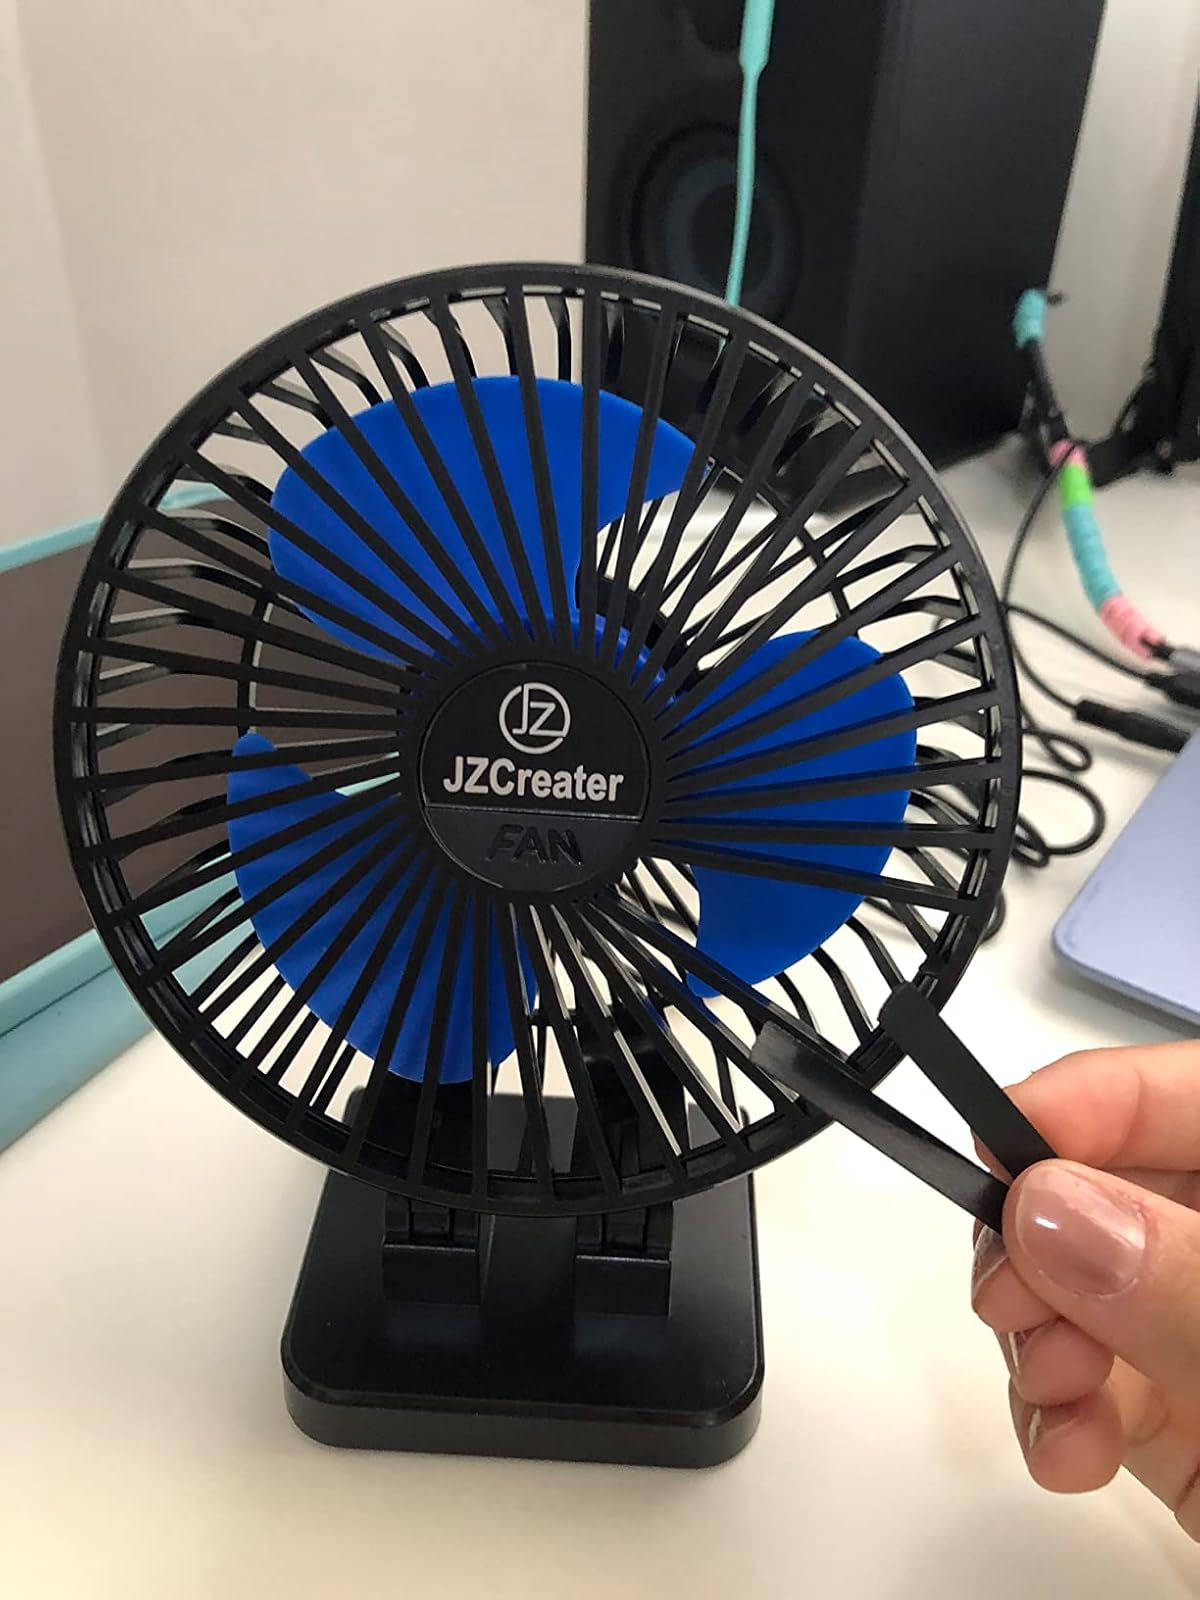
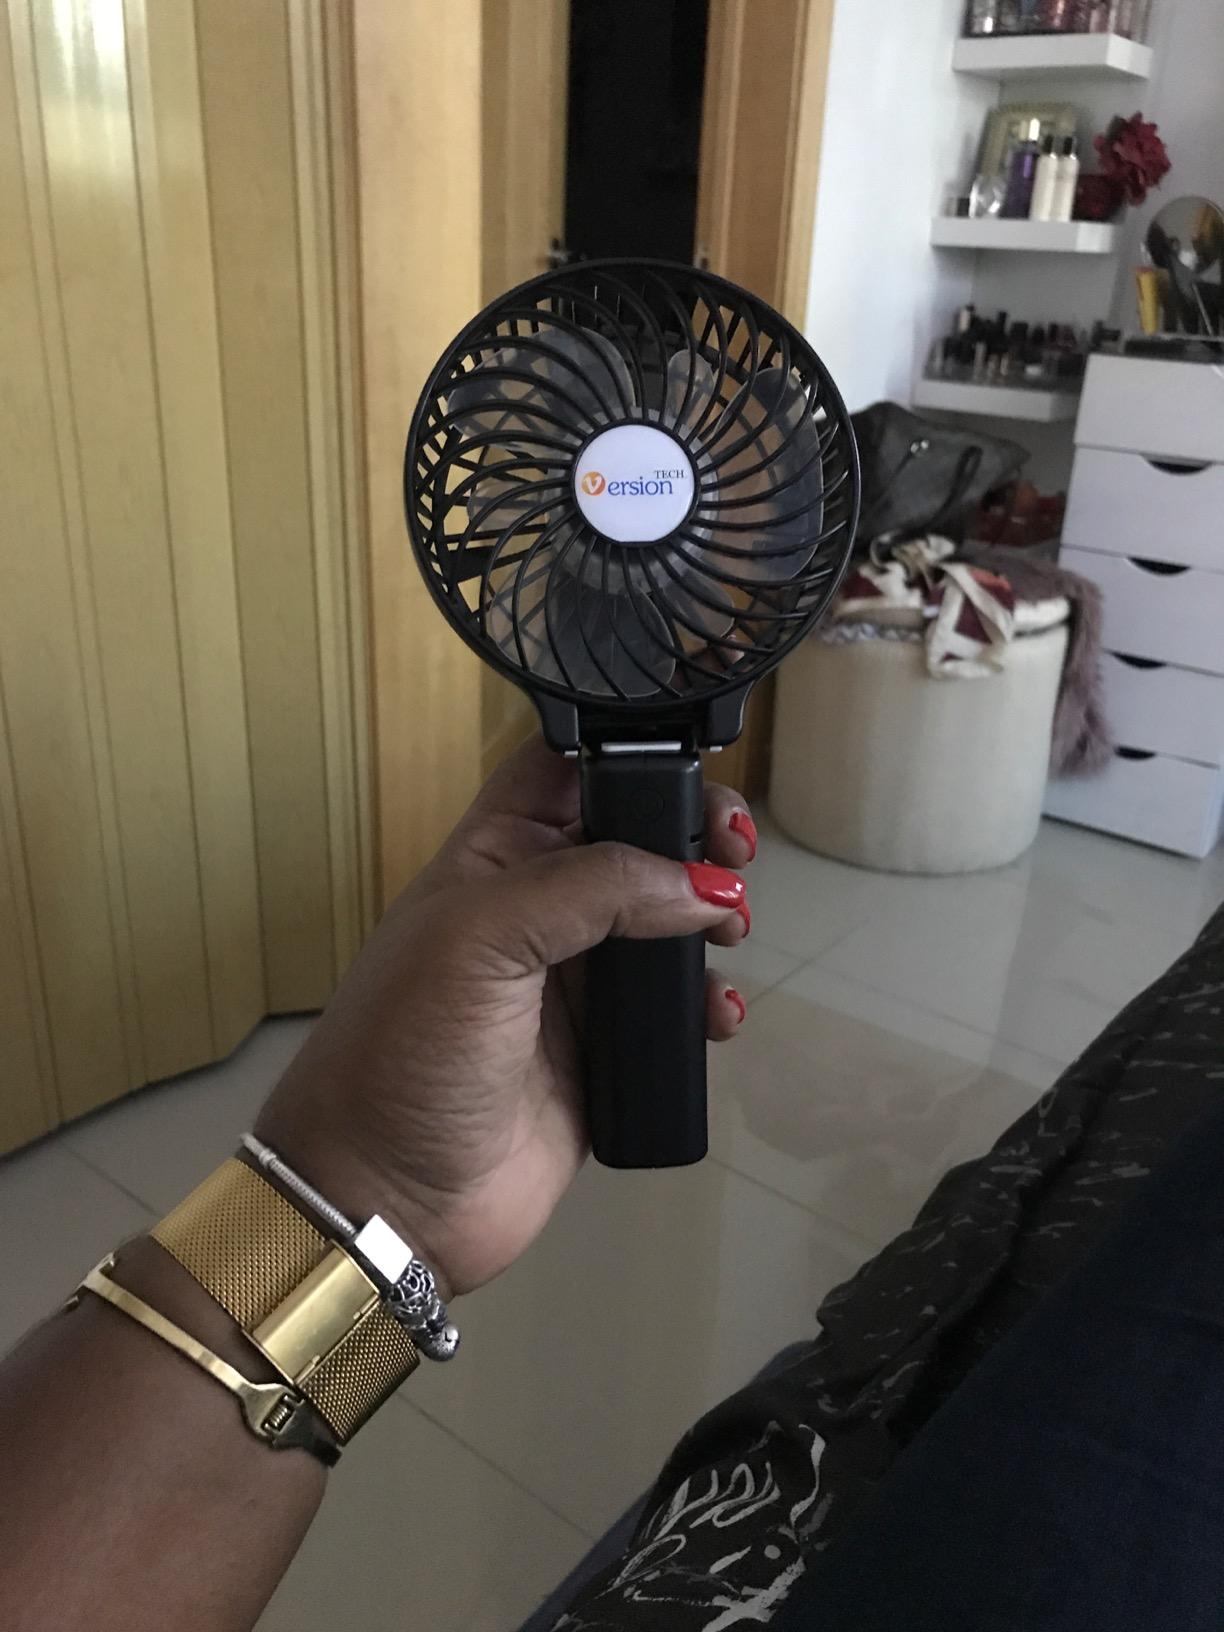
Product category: fan
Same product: no